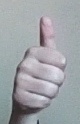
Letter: aleff